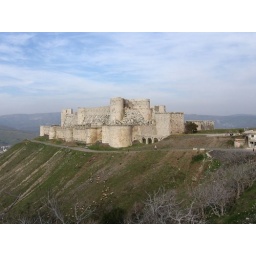
here's the story: this castle was built on the top of a hill by crusaders. it was never breeched.